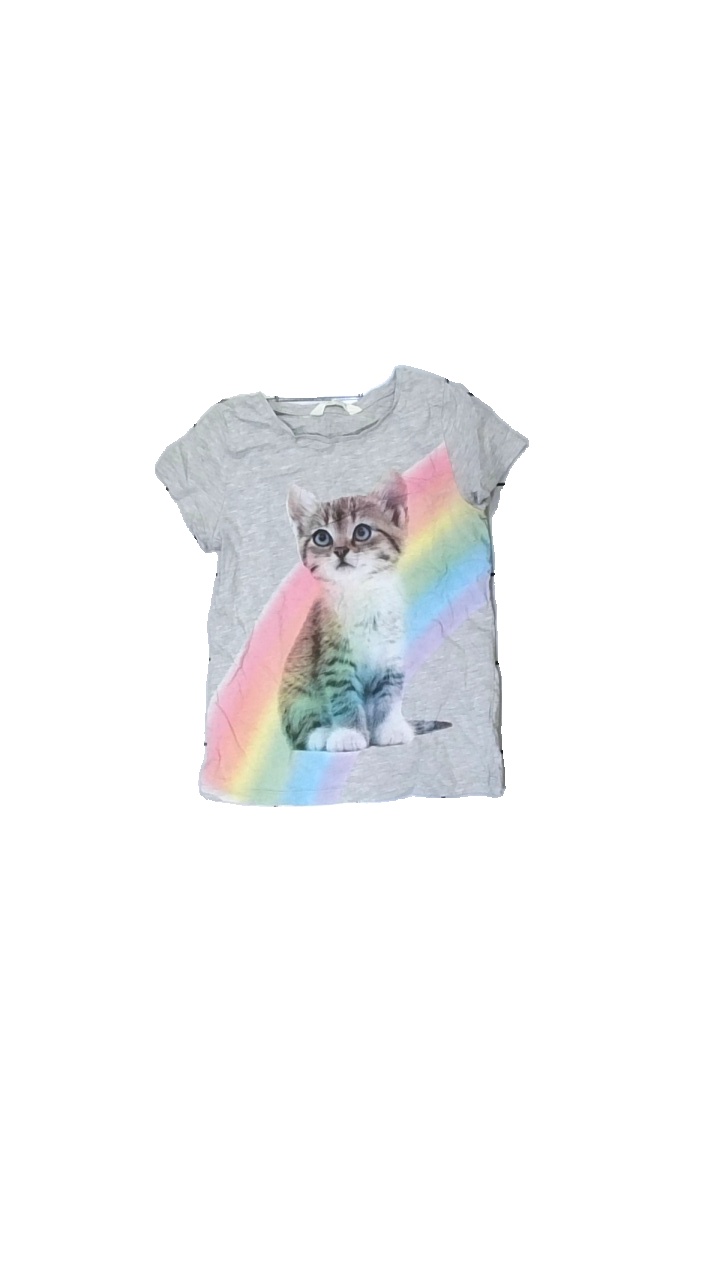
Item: T-shirt (Children)
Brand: H&m
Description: T-shirt with print
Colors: Grey, Pink, Yellow, Multicolor
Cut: Regular, C-collar
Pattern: Other
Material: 100% Cotton
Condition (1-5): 5
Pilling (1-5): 5
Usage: Reuse
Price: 50-100